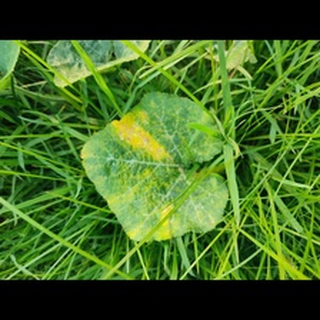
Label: pumpkin_downy_mildew